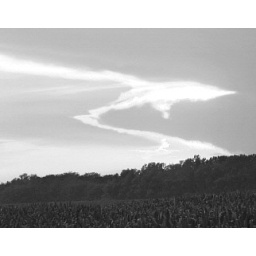
Illinois sky in black and white